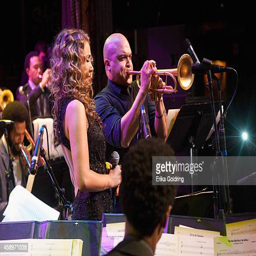
blues artist performs with musician